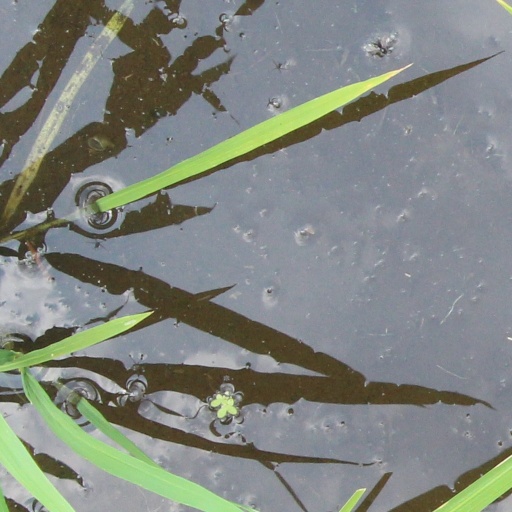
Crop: rice